Vontaze Burfict

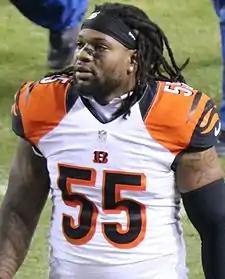
Burfict with the Cincinnati Bengals in 2015

Vontaze DeLeon Burfict Jr. (born September 24, 1990) is an American former professional football player who was a linebacker in the National Football League (NFL) for eight seasons, primarily with the Cincinnati Bengals. He played college football for the Arizona State Sun Devils, earning first-team All-American honors. Burfict was a projected top pick in the 2012 NFL draft until an unimpressive NFL Combine performance and character concerns led to him not being selected. He was signed as an undrafted free agent by the Bengals, where he spent his first seven seasons. In his final season, he was a member of the Oakland Raiders.